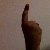
The image shows a hand gesture representing the number 1 in Indian Sign Language.